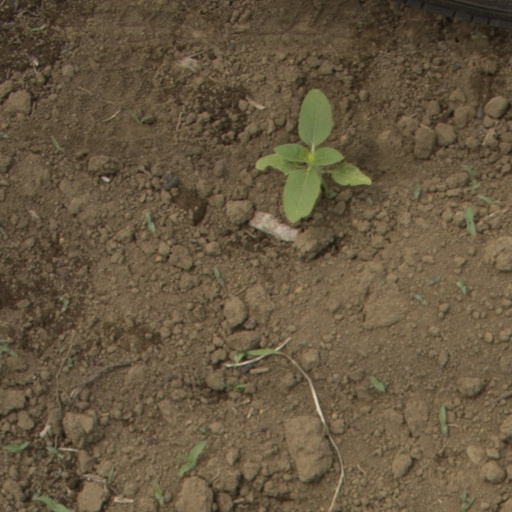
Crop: Jerusalem artichoke